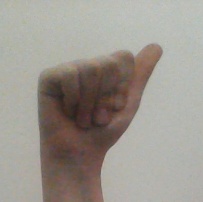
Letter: dhad